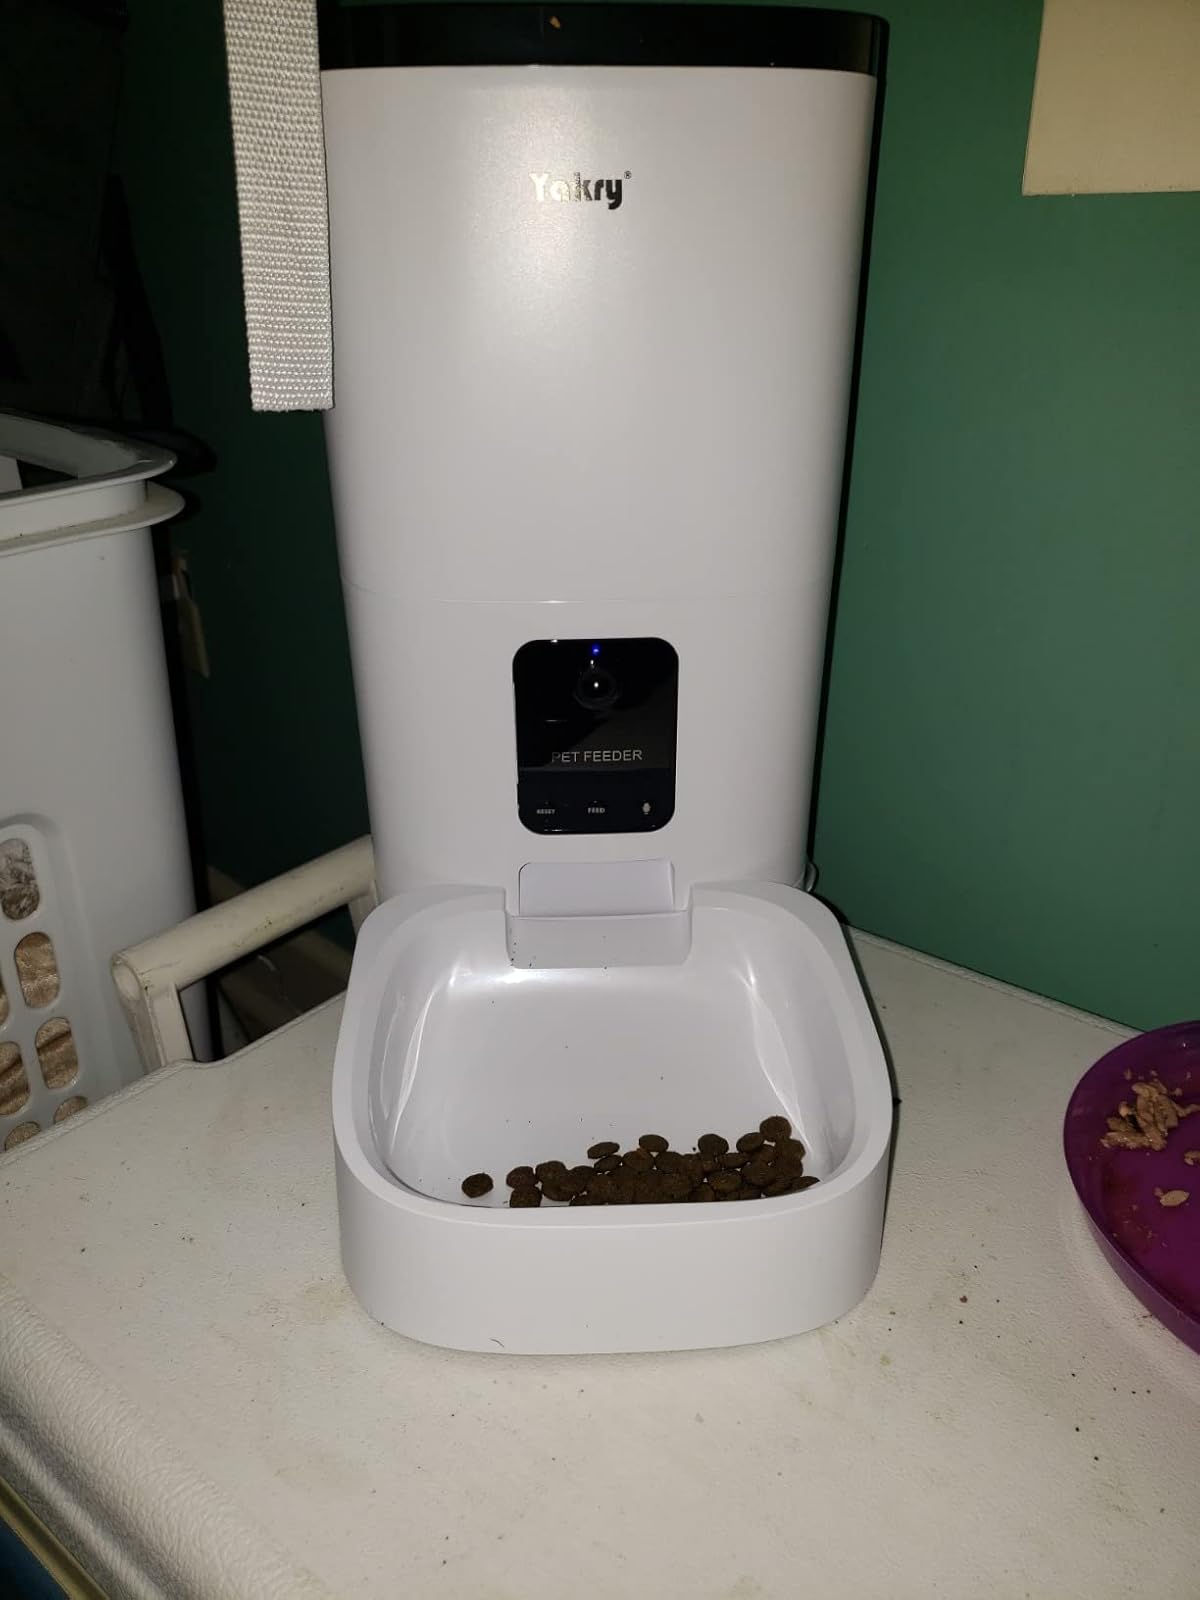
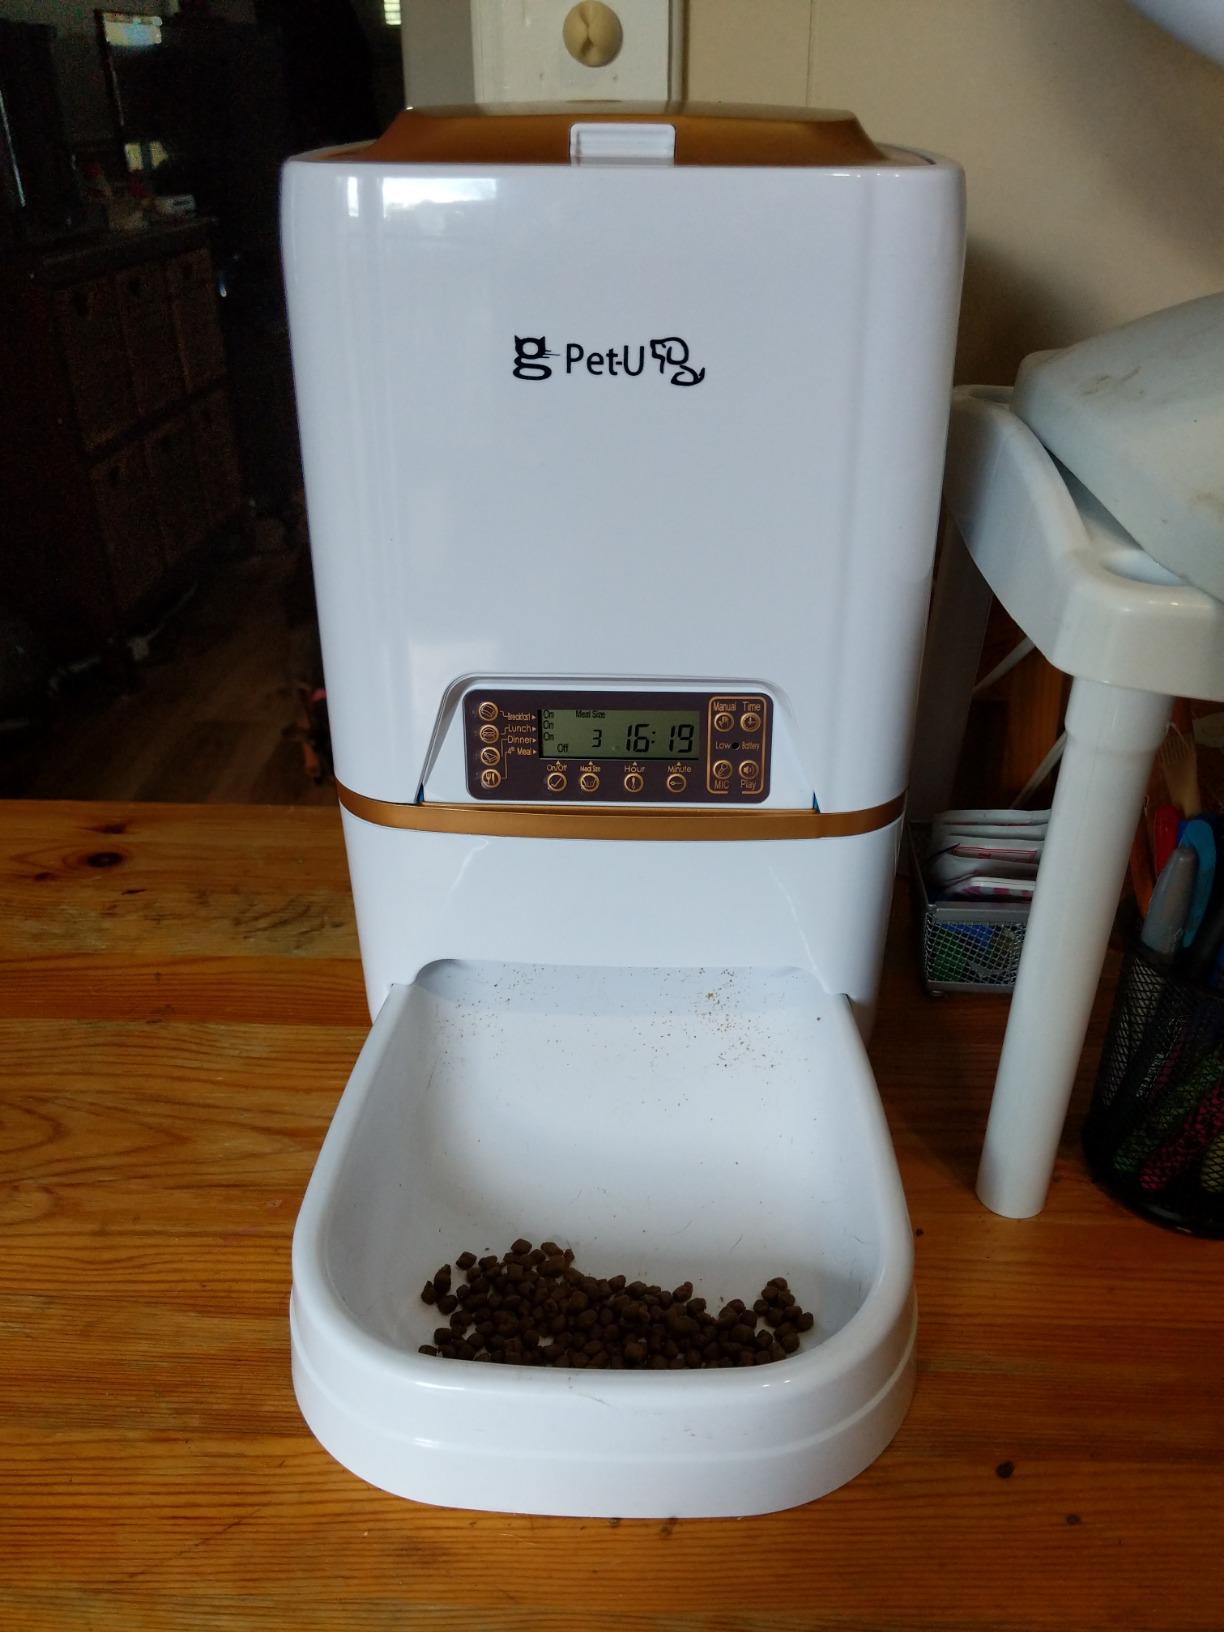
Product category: items_feeder
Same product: no